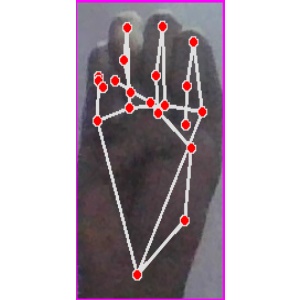
अक्षर: म